Minecart

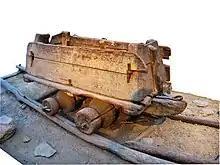
A minecart from the 16th century, found in Transylvania

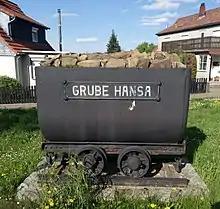
A at the Hansa Pit, Göttingerode, Germany

A minecart, mine cart, or mine car (or more rarely mine trolley or mine hutch), is a type of rolling stock found on a mine railway, used for transporting ore and materials procured in the process of traditional mining. Minecarts are seldom used in modern operations, having largely been superseded in underground operations (especially coal mines) by more efficient belt conveyor systems that allow machines such as longwall shearers and continuous miners to operate at their full capacity, and above ground by large dumpers.